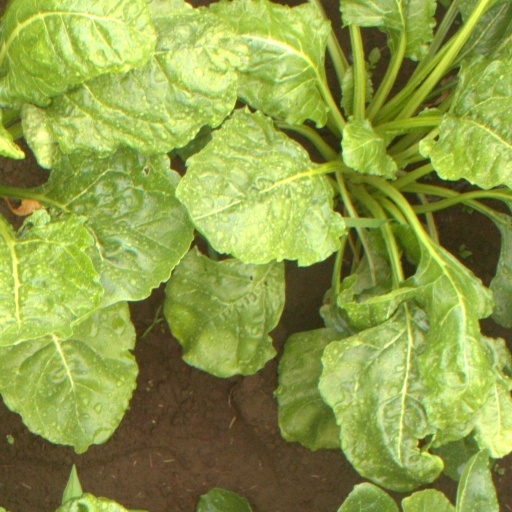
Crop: sugar beet